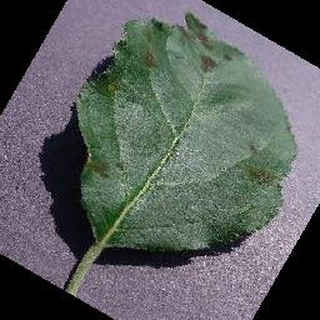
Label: apple_apple_scab